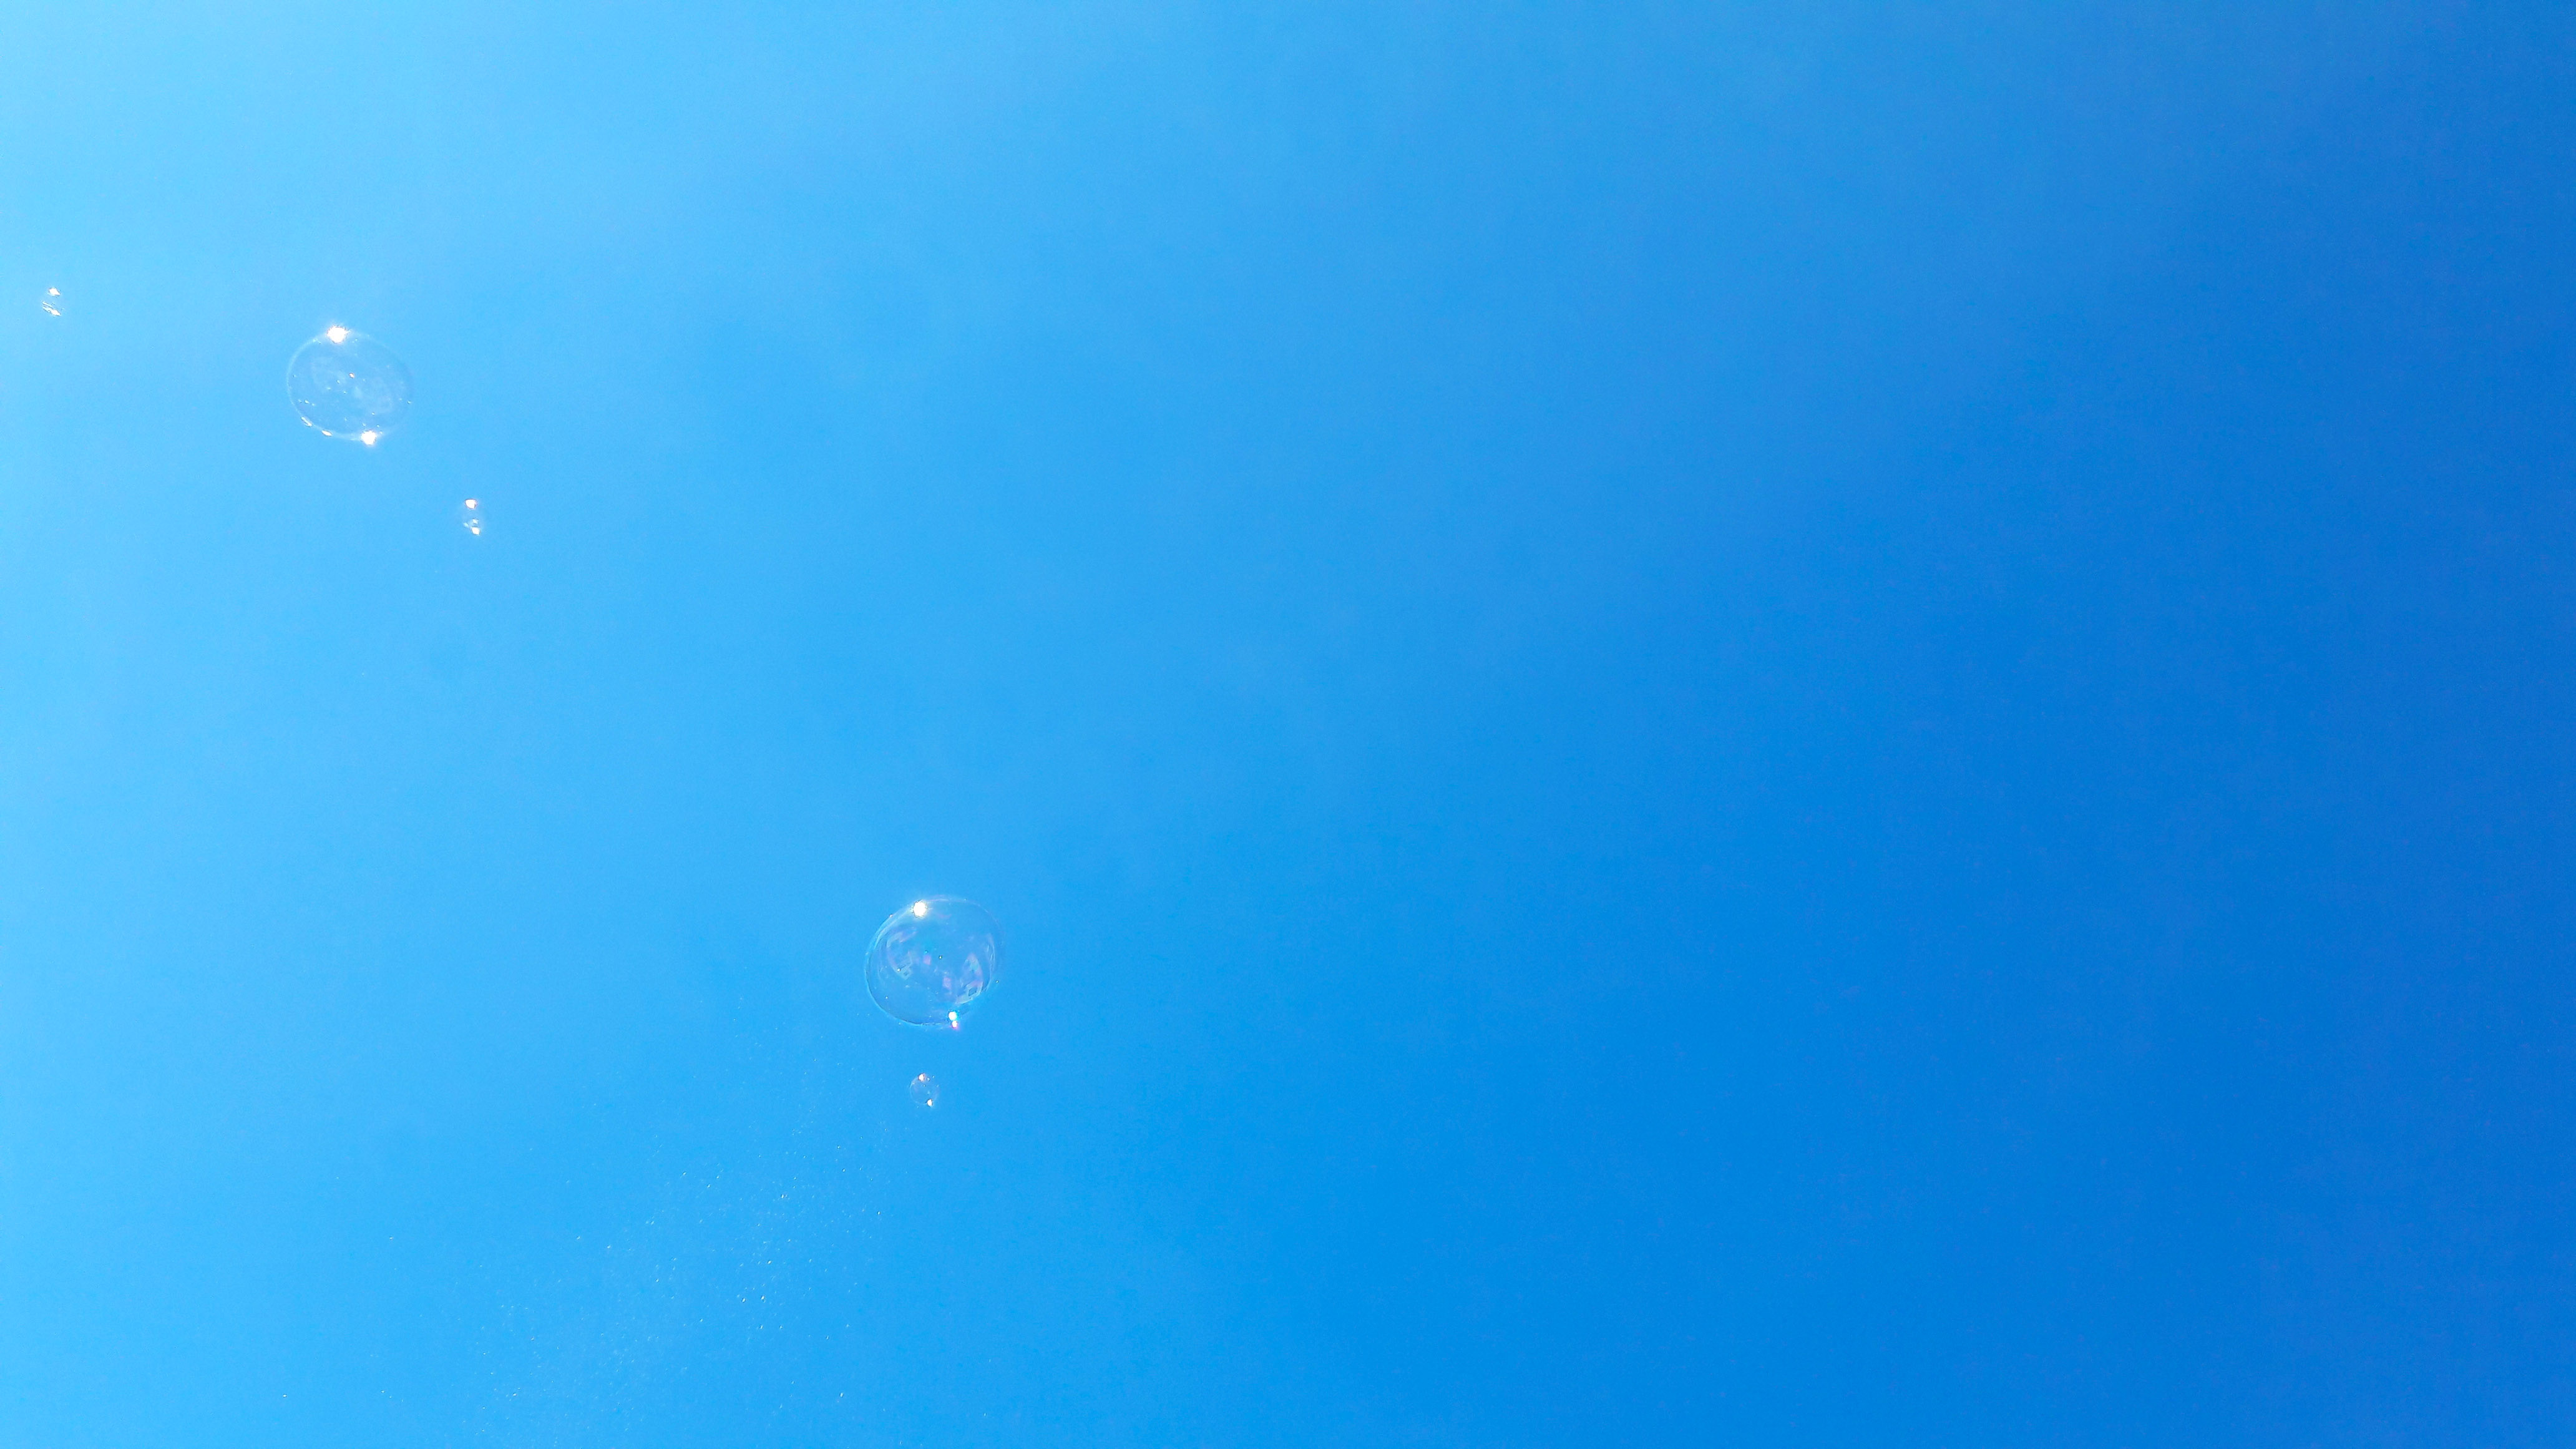
summer, blue, sky, childhood, playful, daytime, azure, aqua, water, underwater, computer wallpaper, marine biology